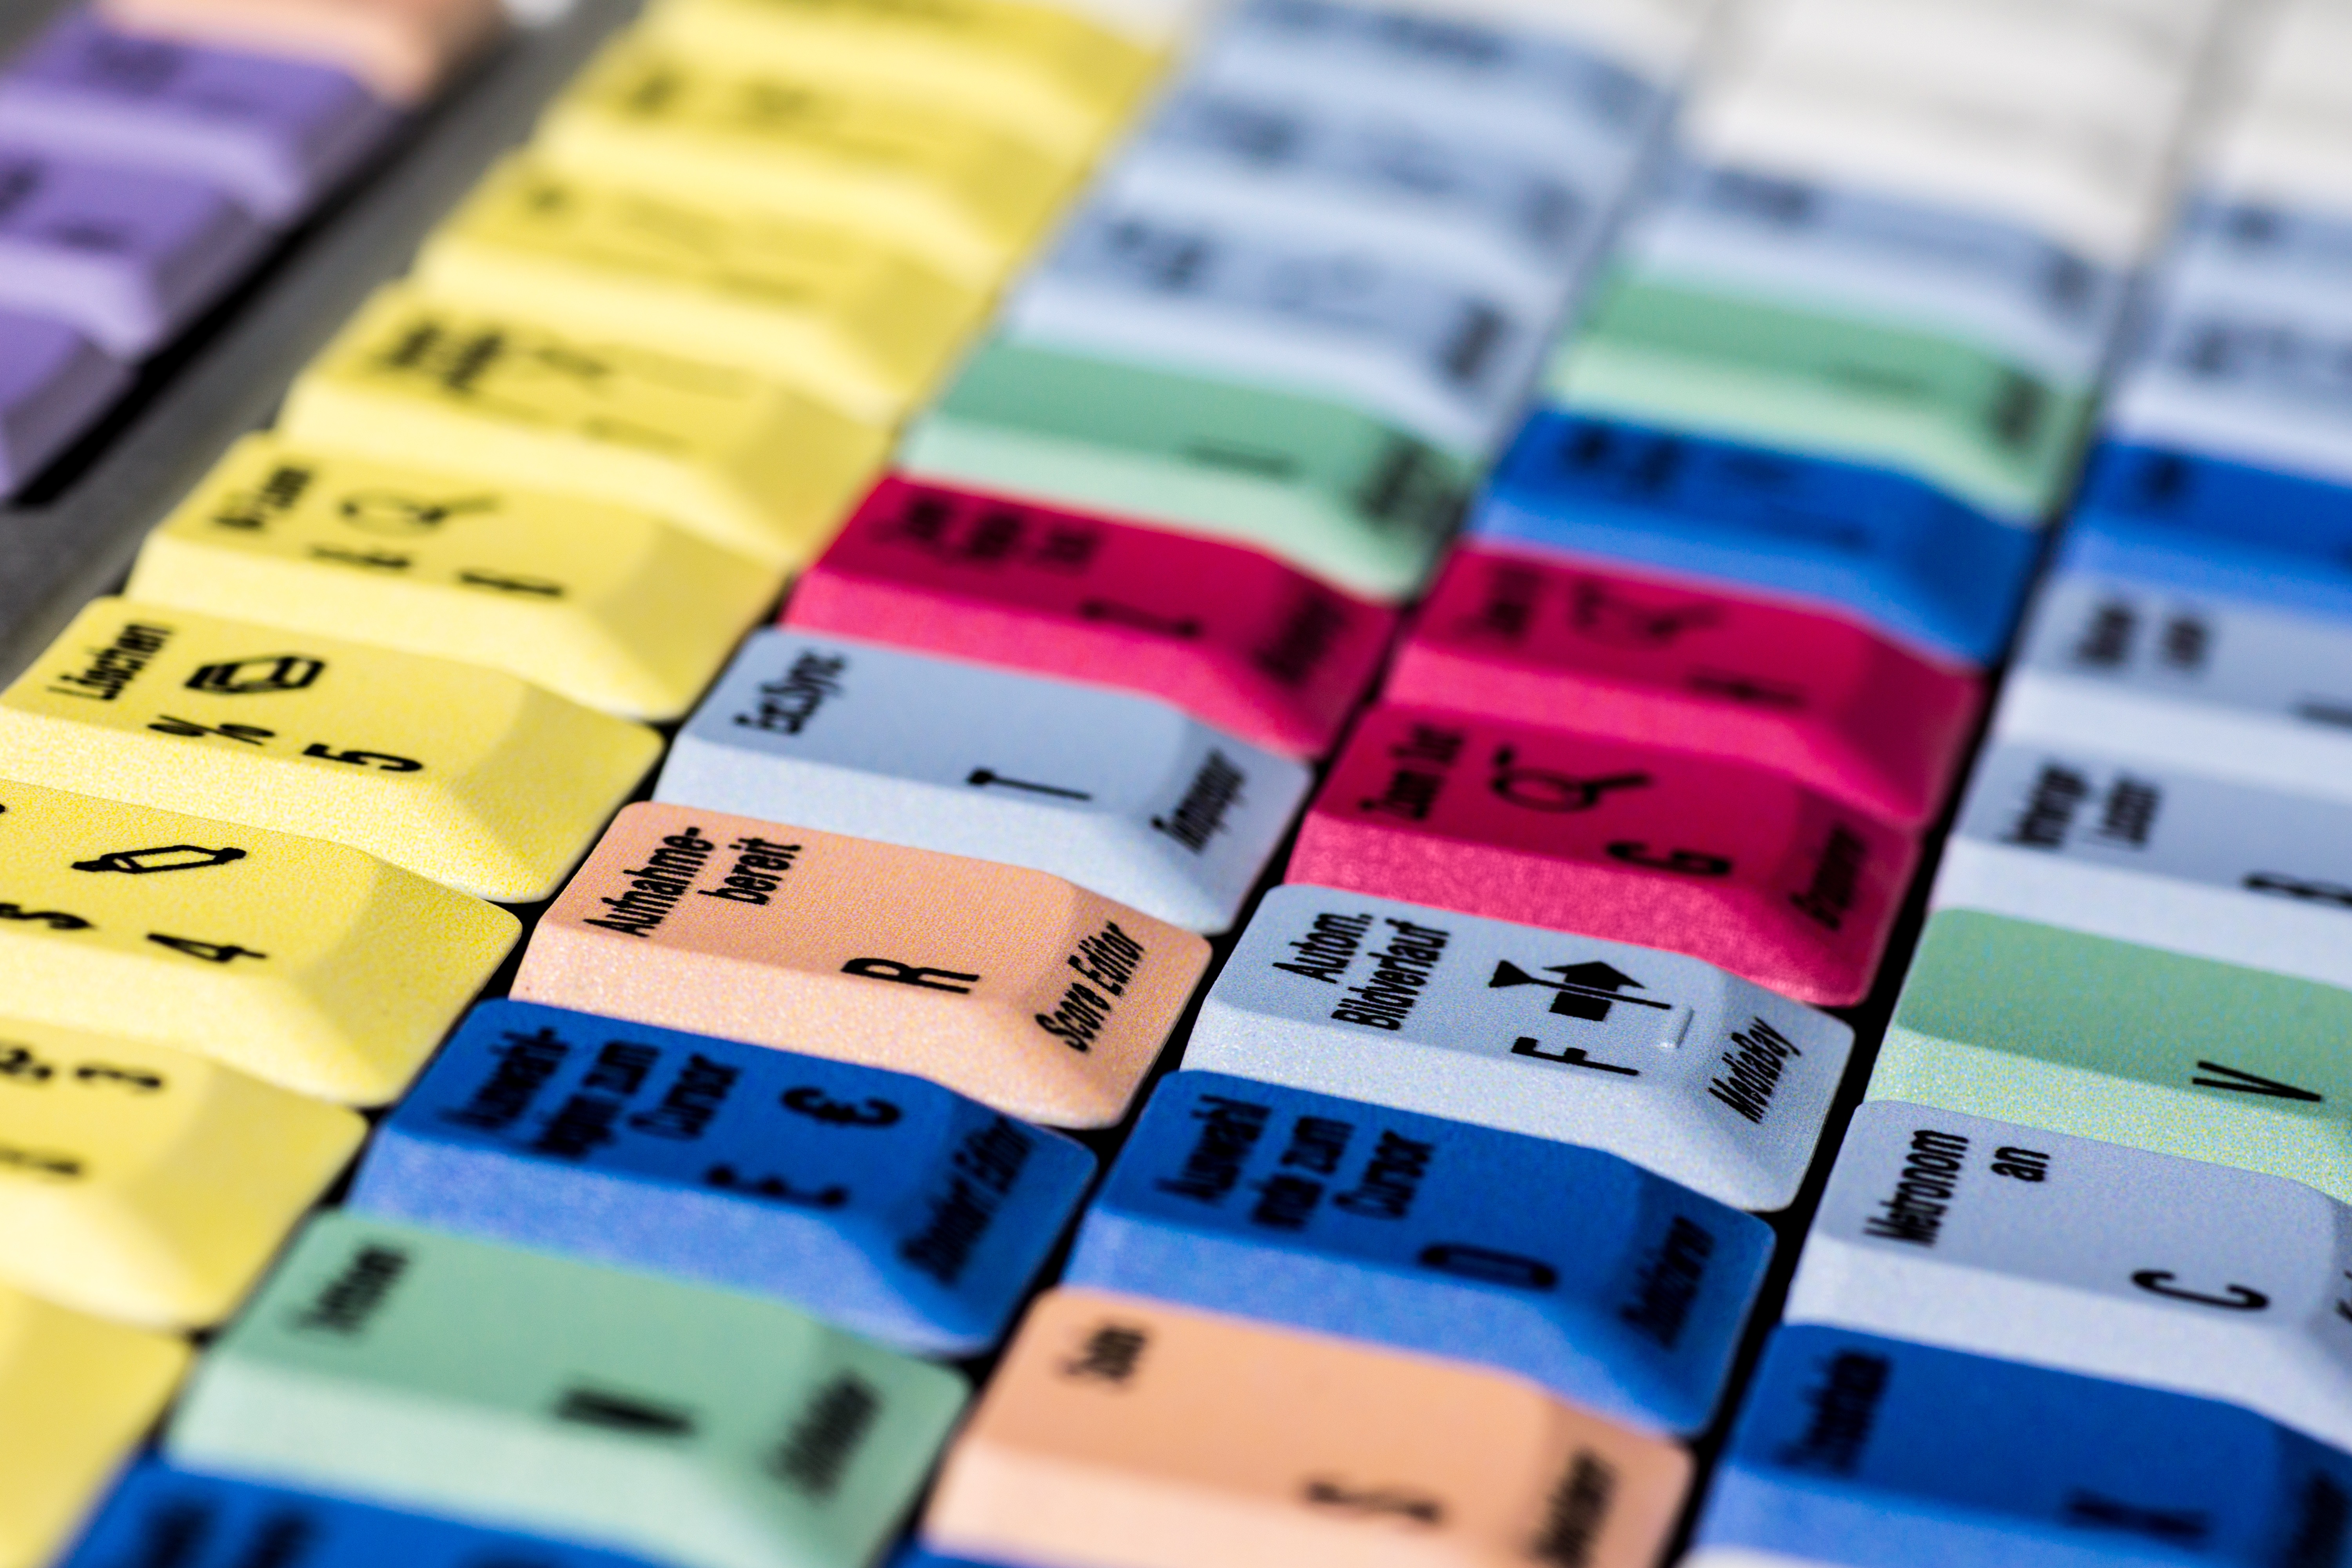
laptop, notebook, computer, keyboard, number, green, red, color, macro, blue, colorful, yellow, close, electronic, brand, cash, font, electronics, audio, keys, hardware, pc, input, leave, datailaufnahme, computer keyboard, macro photo, netbook, audio editing, special keyboard, input medium, sound editing